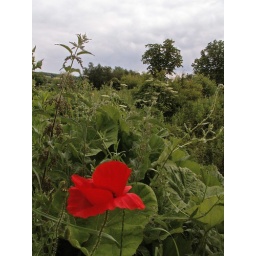
Such a gray day! I had to brighten the foreground in photoshop to keep the clouds visible in the sky